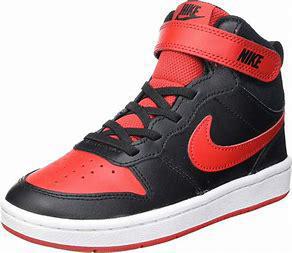
Brand: Nike
Model: Court Borough